94th Cavalry Regiment (United States)

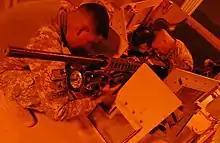
1-94 CAV soldiers at the Kuwait-Iraq border crossing, October 2011

On 24 May 2011, the 1st Squadron was ordered into active Federal service. Under the command of Lt. Col Eddie Frizell, the squadron deployed to Kuwait to provide base management, regional security and security for convoys moving between Kuwait and Iraq in support of Operation New Dawn, the United States withdrawal from Iraq. On 3 April 2012, the 1st Squadron cased its colors at Camp Buehring as it prepared to leave Kuwait to return to the United States after the completion of Operation New Dawn. It was released from active Federal service after return to Minnesota on 26 June 2012. In 2015, the squadron participated in the eXportable Combat Training Capabilities (XCTC) exercise, which included live-fire drills at the platoon level. At the time, the 1st Squadron was commanded by Lieutenant Colonel Timothy Kemp; 1st Squadron's headquarters and headquarters troop were based in Duluth, A Troop in Hibbing, B Troop in Pine City, and C Troop in Cloquet.